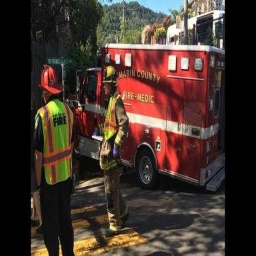
Label: ambulance